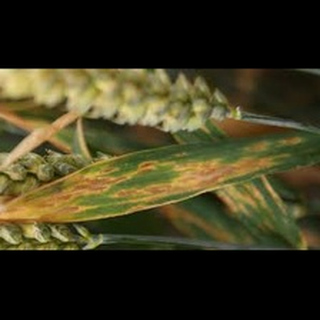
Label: wheat_leaf_blight